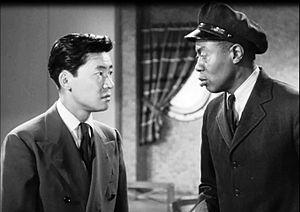
Victor Sen Yung est un acteur américain d'ascendance chinoise né le 18 octobre 1915 à San Francisco, Californie, décédé le 1ᵉʳ novembre 1980 à North Hollywood. Il est surtout connu pour son rôle de "Fils n°2" dans le cinéma de la saga Charlie Chan et de cuisinier "Hop Sing" dans la série télévisée Bonanza.